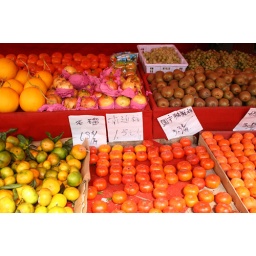
An open air fruit market in Hongqiao district, Shanghai